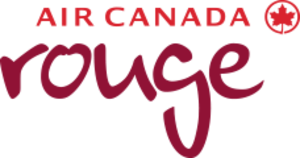
Logo d'Air Canada Rouge